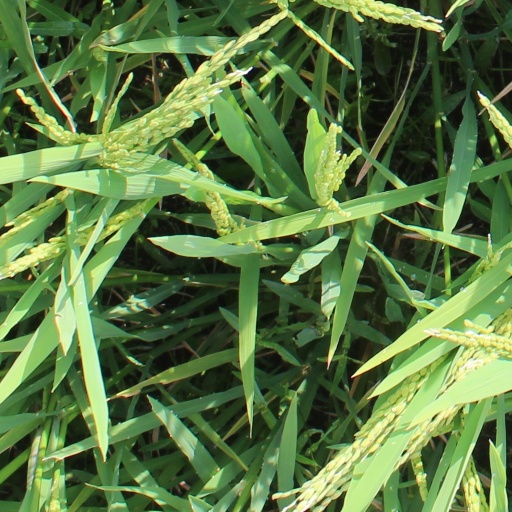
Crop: rice